1st Royal New South Wales Lancers

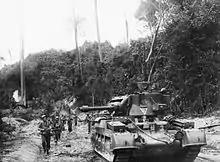
An Australian Matilda Frog flamethrower tank in Borneo, 1945.

At the start of the Second World War, due to the limitations of the "Defence Act (1903)", which prevented the government from sending the Militia to fight outside Australian territory, it was decided to raise an all volunteer force to serve overseas. This force was known as the Second Australian Imperial Force (2nd AIF), and many of the 1st Light Horse (Machine Gun) Regiment's members volunteered. Assigned to the 2/2nd Machine Gun Battalion, they took part in the fighting in the Mediterranean theatre. In December 1941 the regiment became the 1st Machine Gun Regiment and was given its first operational role securing the northern Newcastle beaches as part of the Newcastle Covering Force.